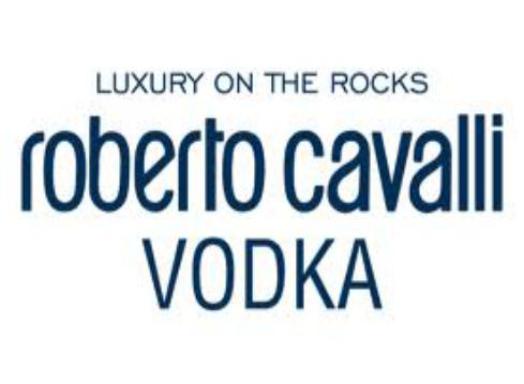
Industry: Clothes